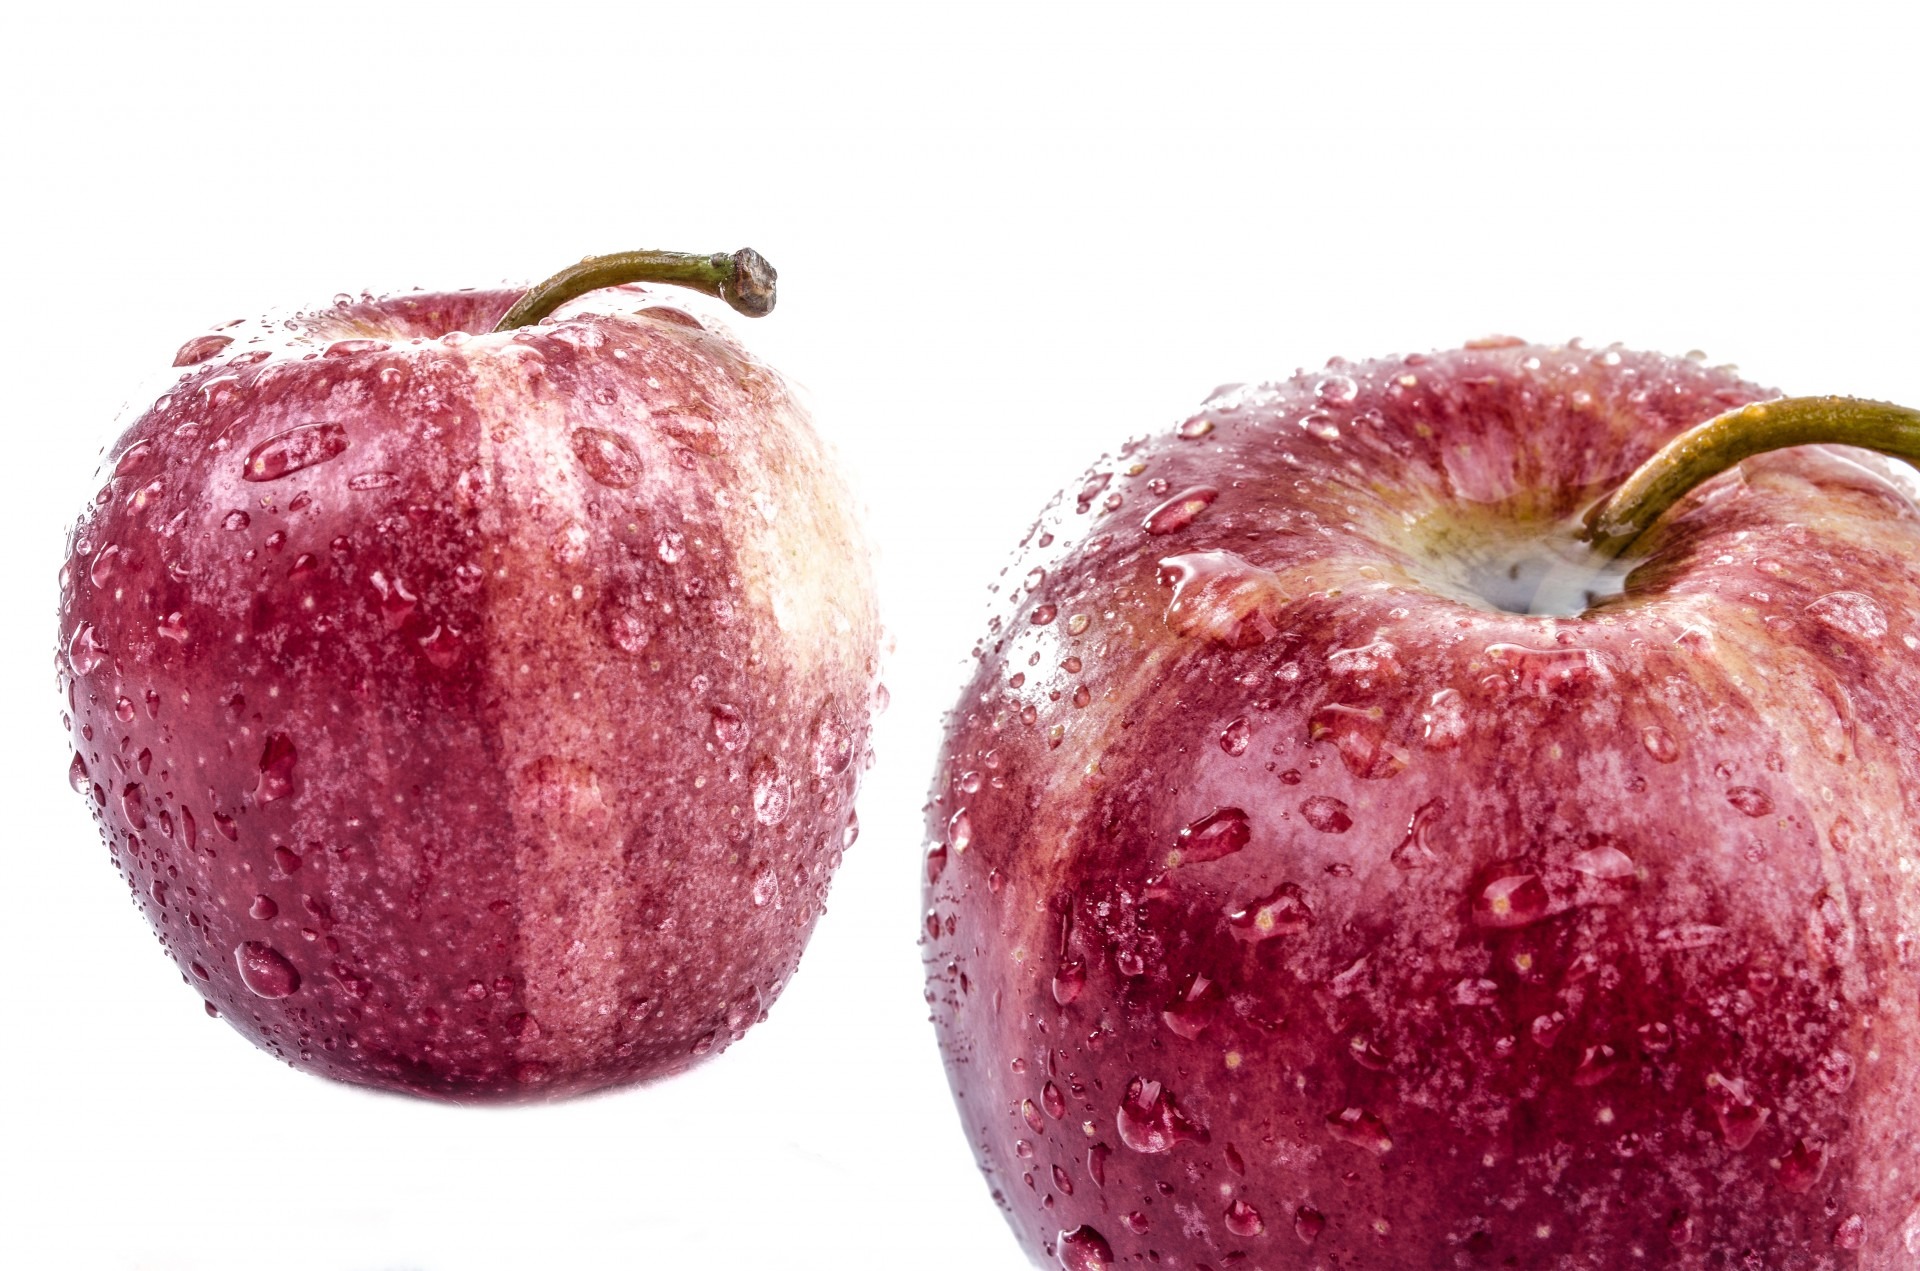
apple, abstract, plant, white, fruit, sweet, leaf, round, isolated, summer, food, green, red, produce, natural, clean, object, agriculture, lifestyle, healthy, dessert, eat, delicious, ecology, peel, one, background, bright, tasty, vegetarian, candy, concept, diet, organic, dieting, flowering plant, rose family, land plant, rose order